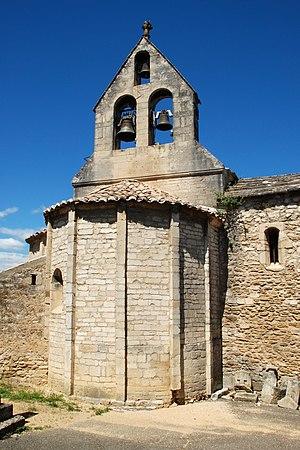
France - Drôme - Église Sainte-Croix de La Baume-de-Transit
L'art roman provençal présente comme particularité d'être fortement influencé par l'antiquité romaine par le biais des nombreux vestiges romains subsistant en Provence. Par contre, l'influence du style roman lombard y est très limitée, au contraire de l'art roman languedocien voisin.
La Baume-de-Transit est une commune française située dans le département de la Drôme, en région Auvergne-Rhône-Alpes.
L'église Sainte-Croix est une église romane située à La Baume-de-Transit dans le département français de la Drôme en région Auvergne-Rhône-Alpes.